Lindblad (crater)

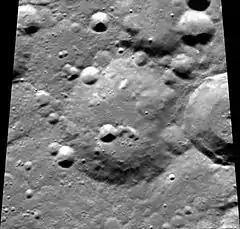
Clementine mosaic

Lindblad is an old lunar impact crater that is located on the far side of the Moon, just beyond the northwestern limb. This formation is located to the southeast of the crater Brianchon, and northeast of Cremona.